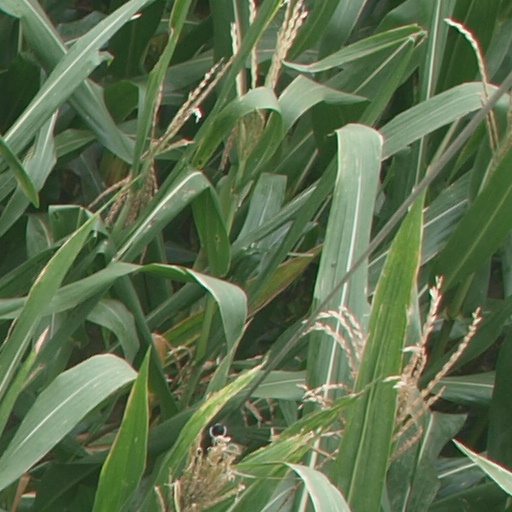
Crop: maize; corn